The In-Laws 2

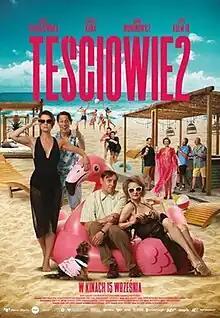
Polish theatrical release poster

The In-Laws 2 is a 2023 Polish comedy film directed by Kalina Alabrudzińska. It is a sequel to the 2021 film "The In-Laws".